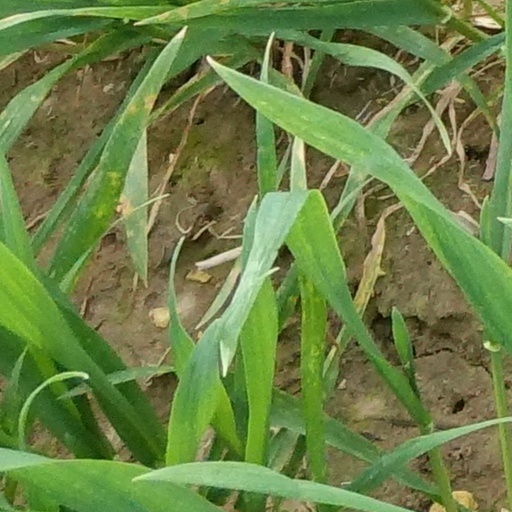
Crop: wheat